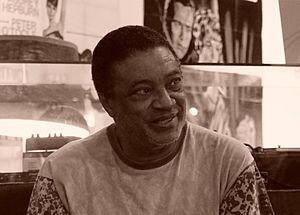
Conférence à Reims, médiathèque Croix-Rouge.
Tyrone Downie est un claviériste, pianiste et organiste jamaïcain né le 20 mai 1956, résidant actuellement en France.